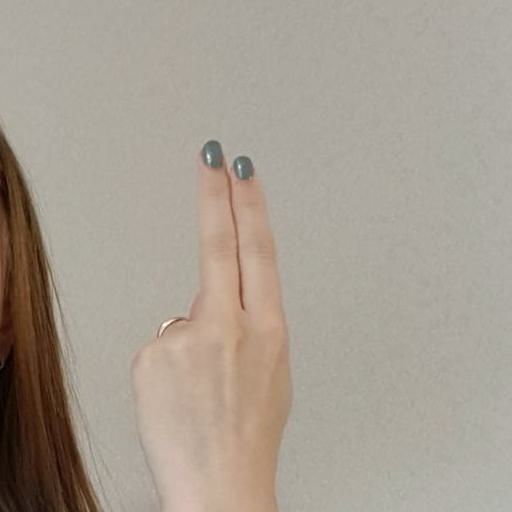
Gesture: two_up_inverted